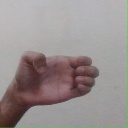
अक्षर: ख